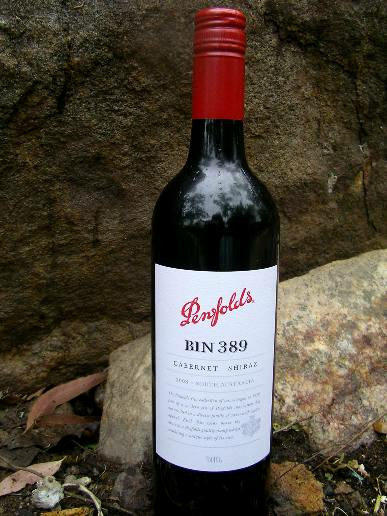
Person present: No